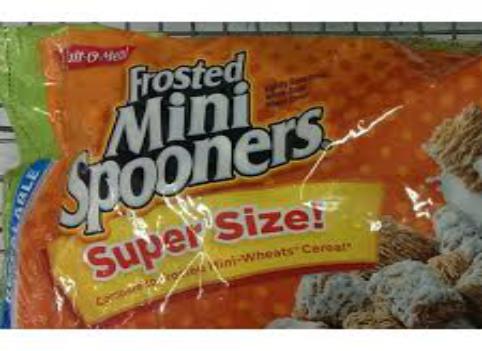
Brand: Frosted Mini Spooners
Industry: Food